Cassidy Lichtman

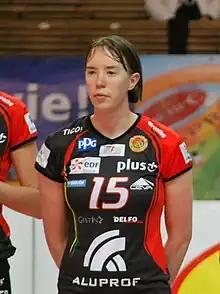
Lichtman in 2012

Cassidy Lichtman (born May 25, 1989) is an American female volleyball player. She was part of the United States women's national volleyball team from 2011 to 2016 .